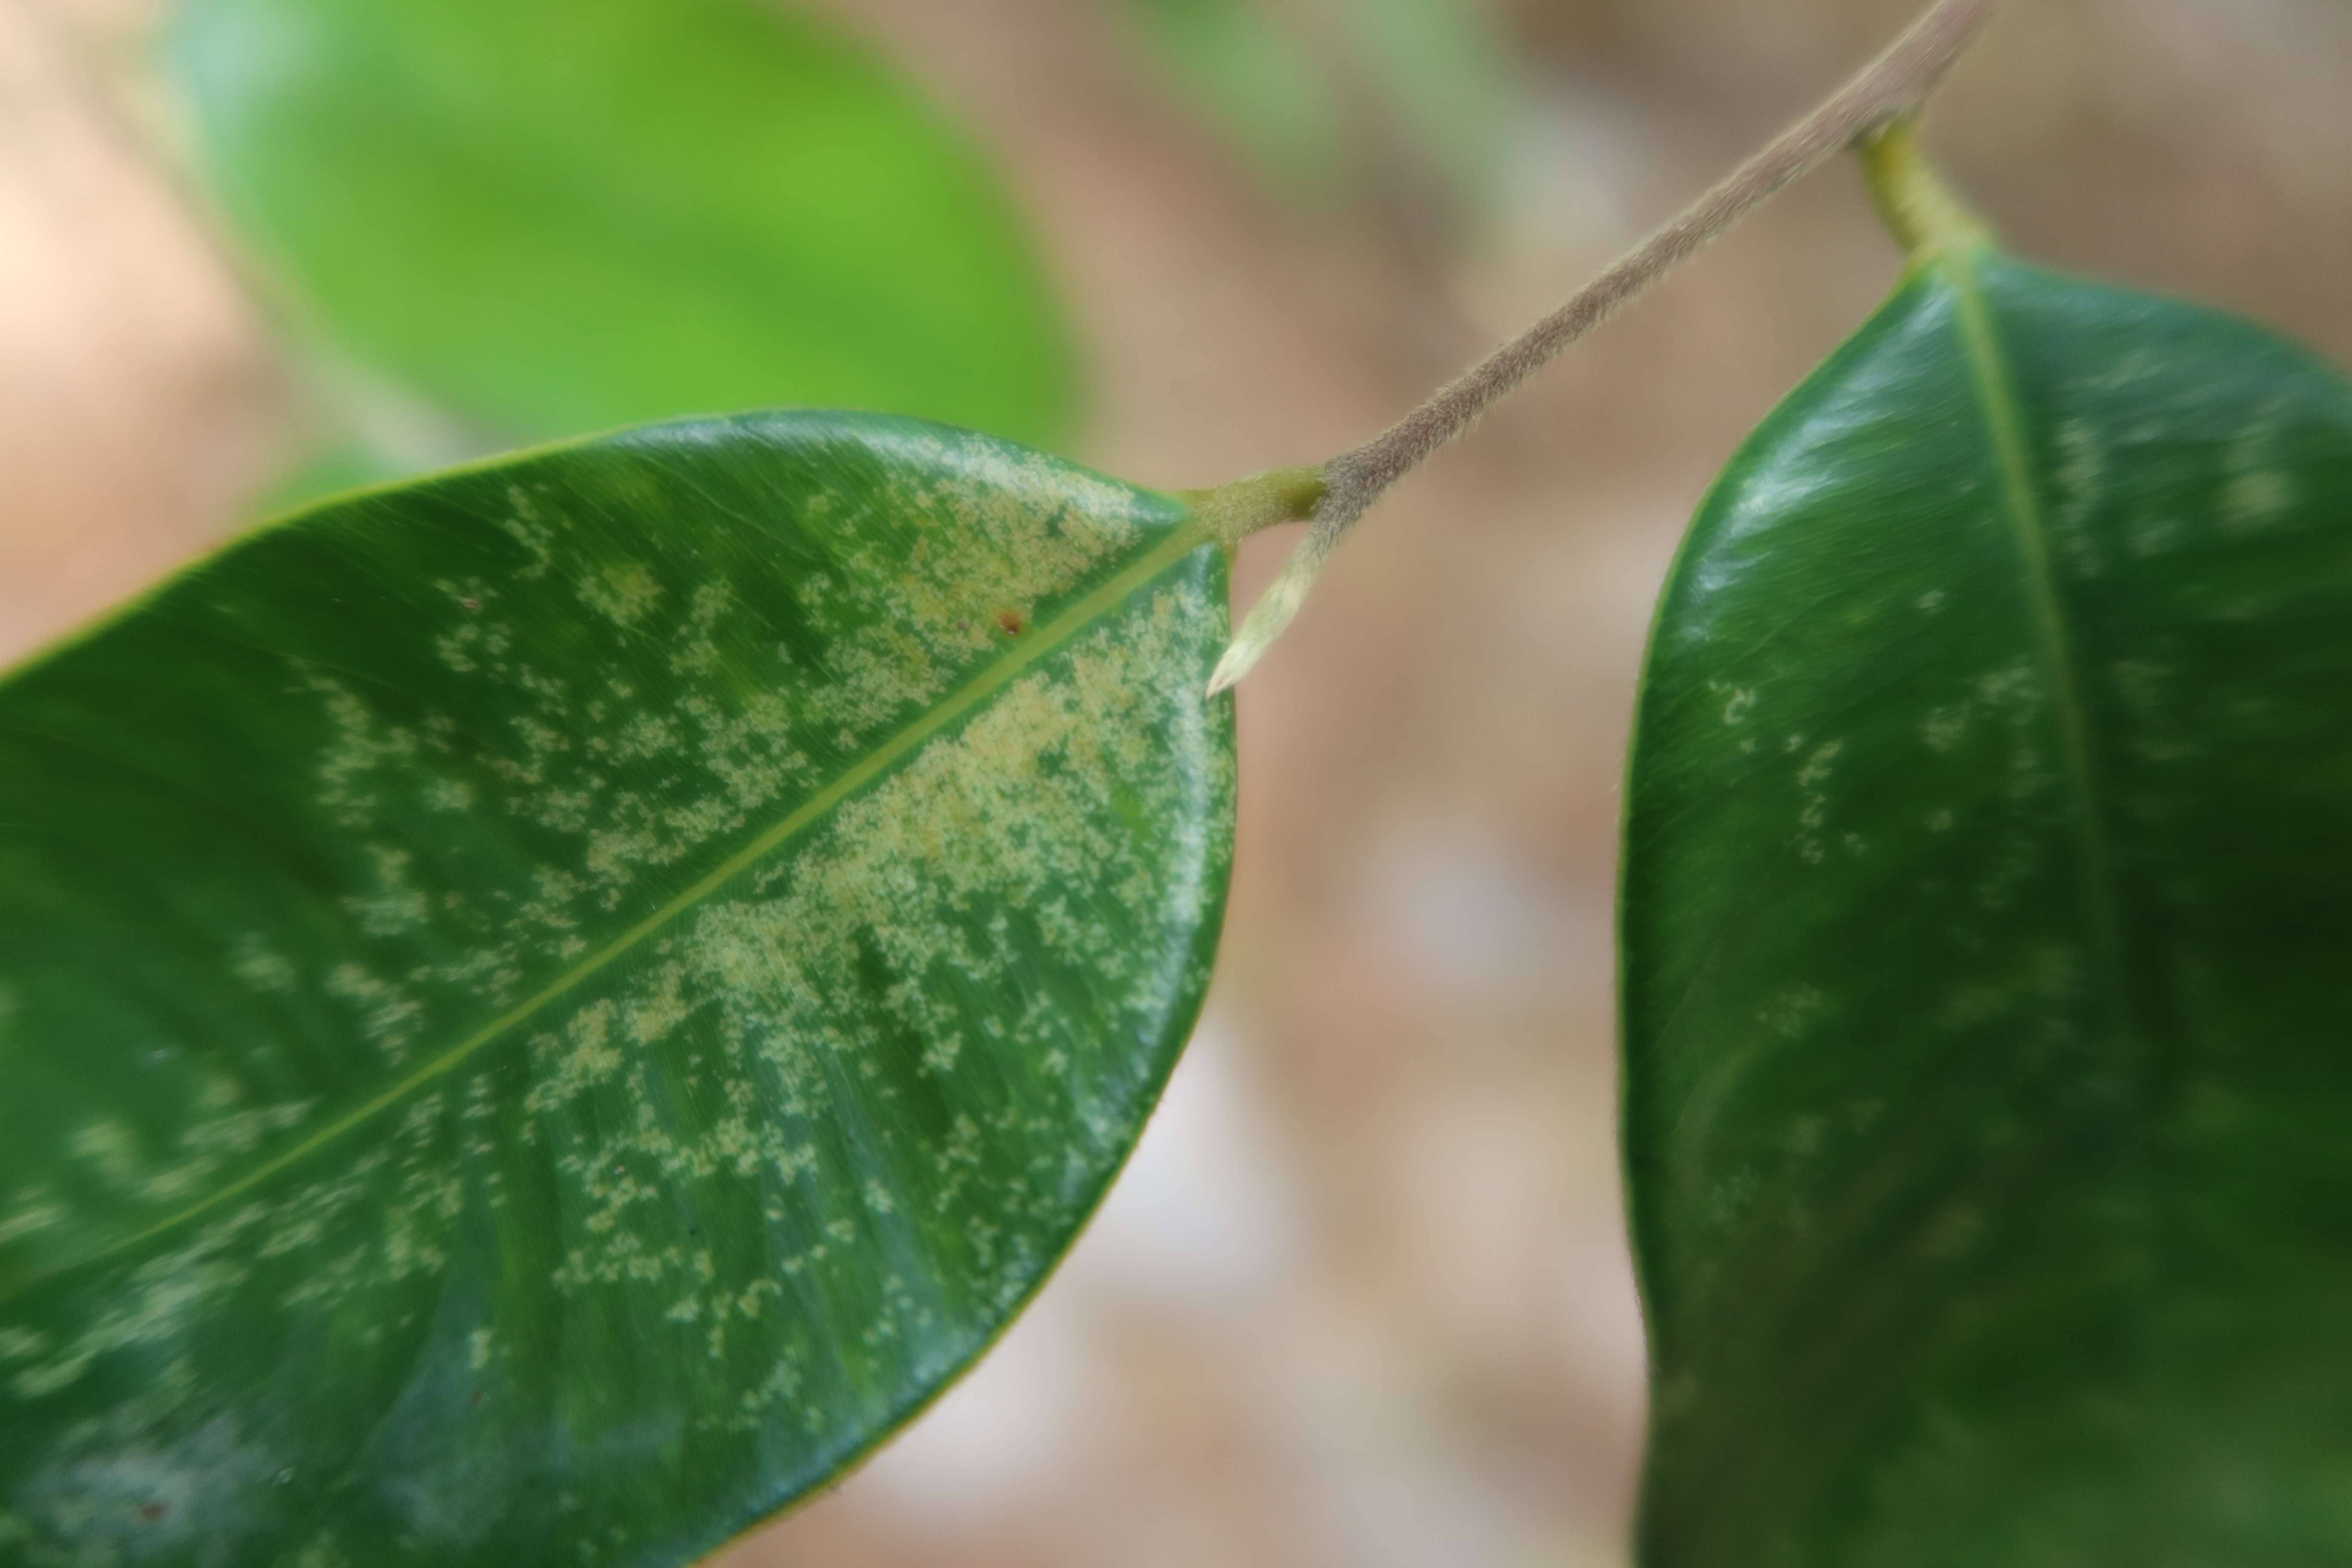
Label: Downy mildew